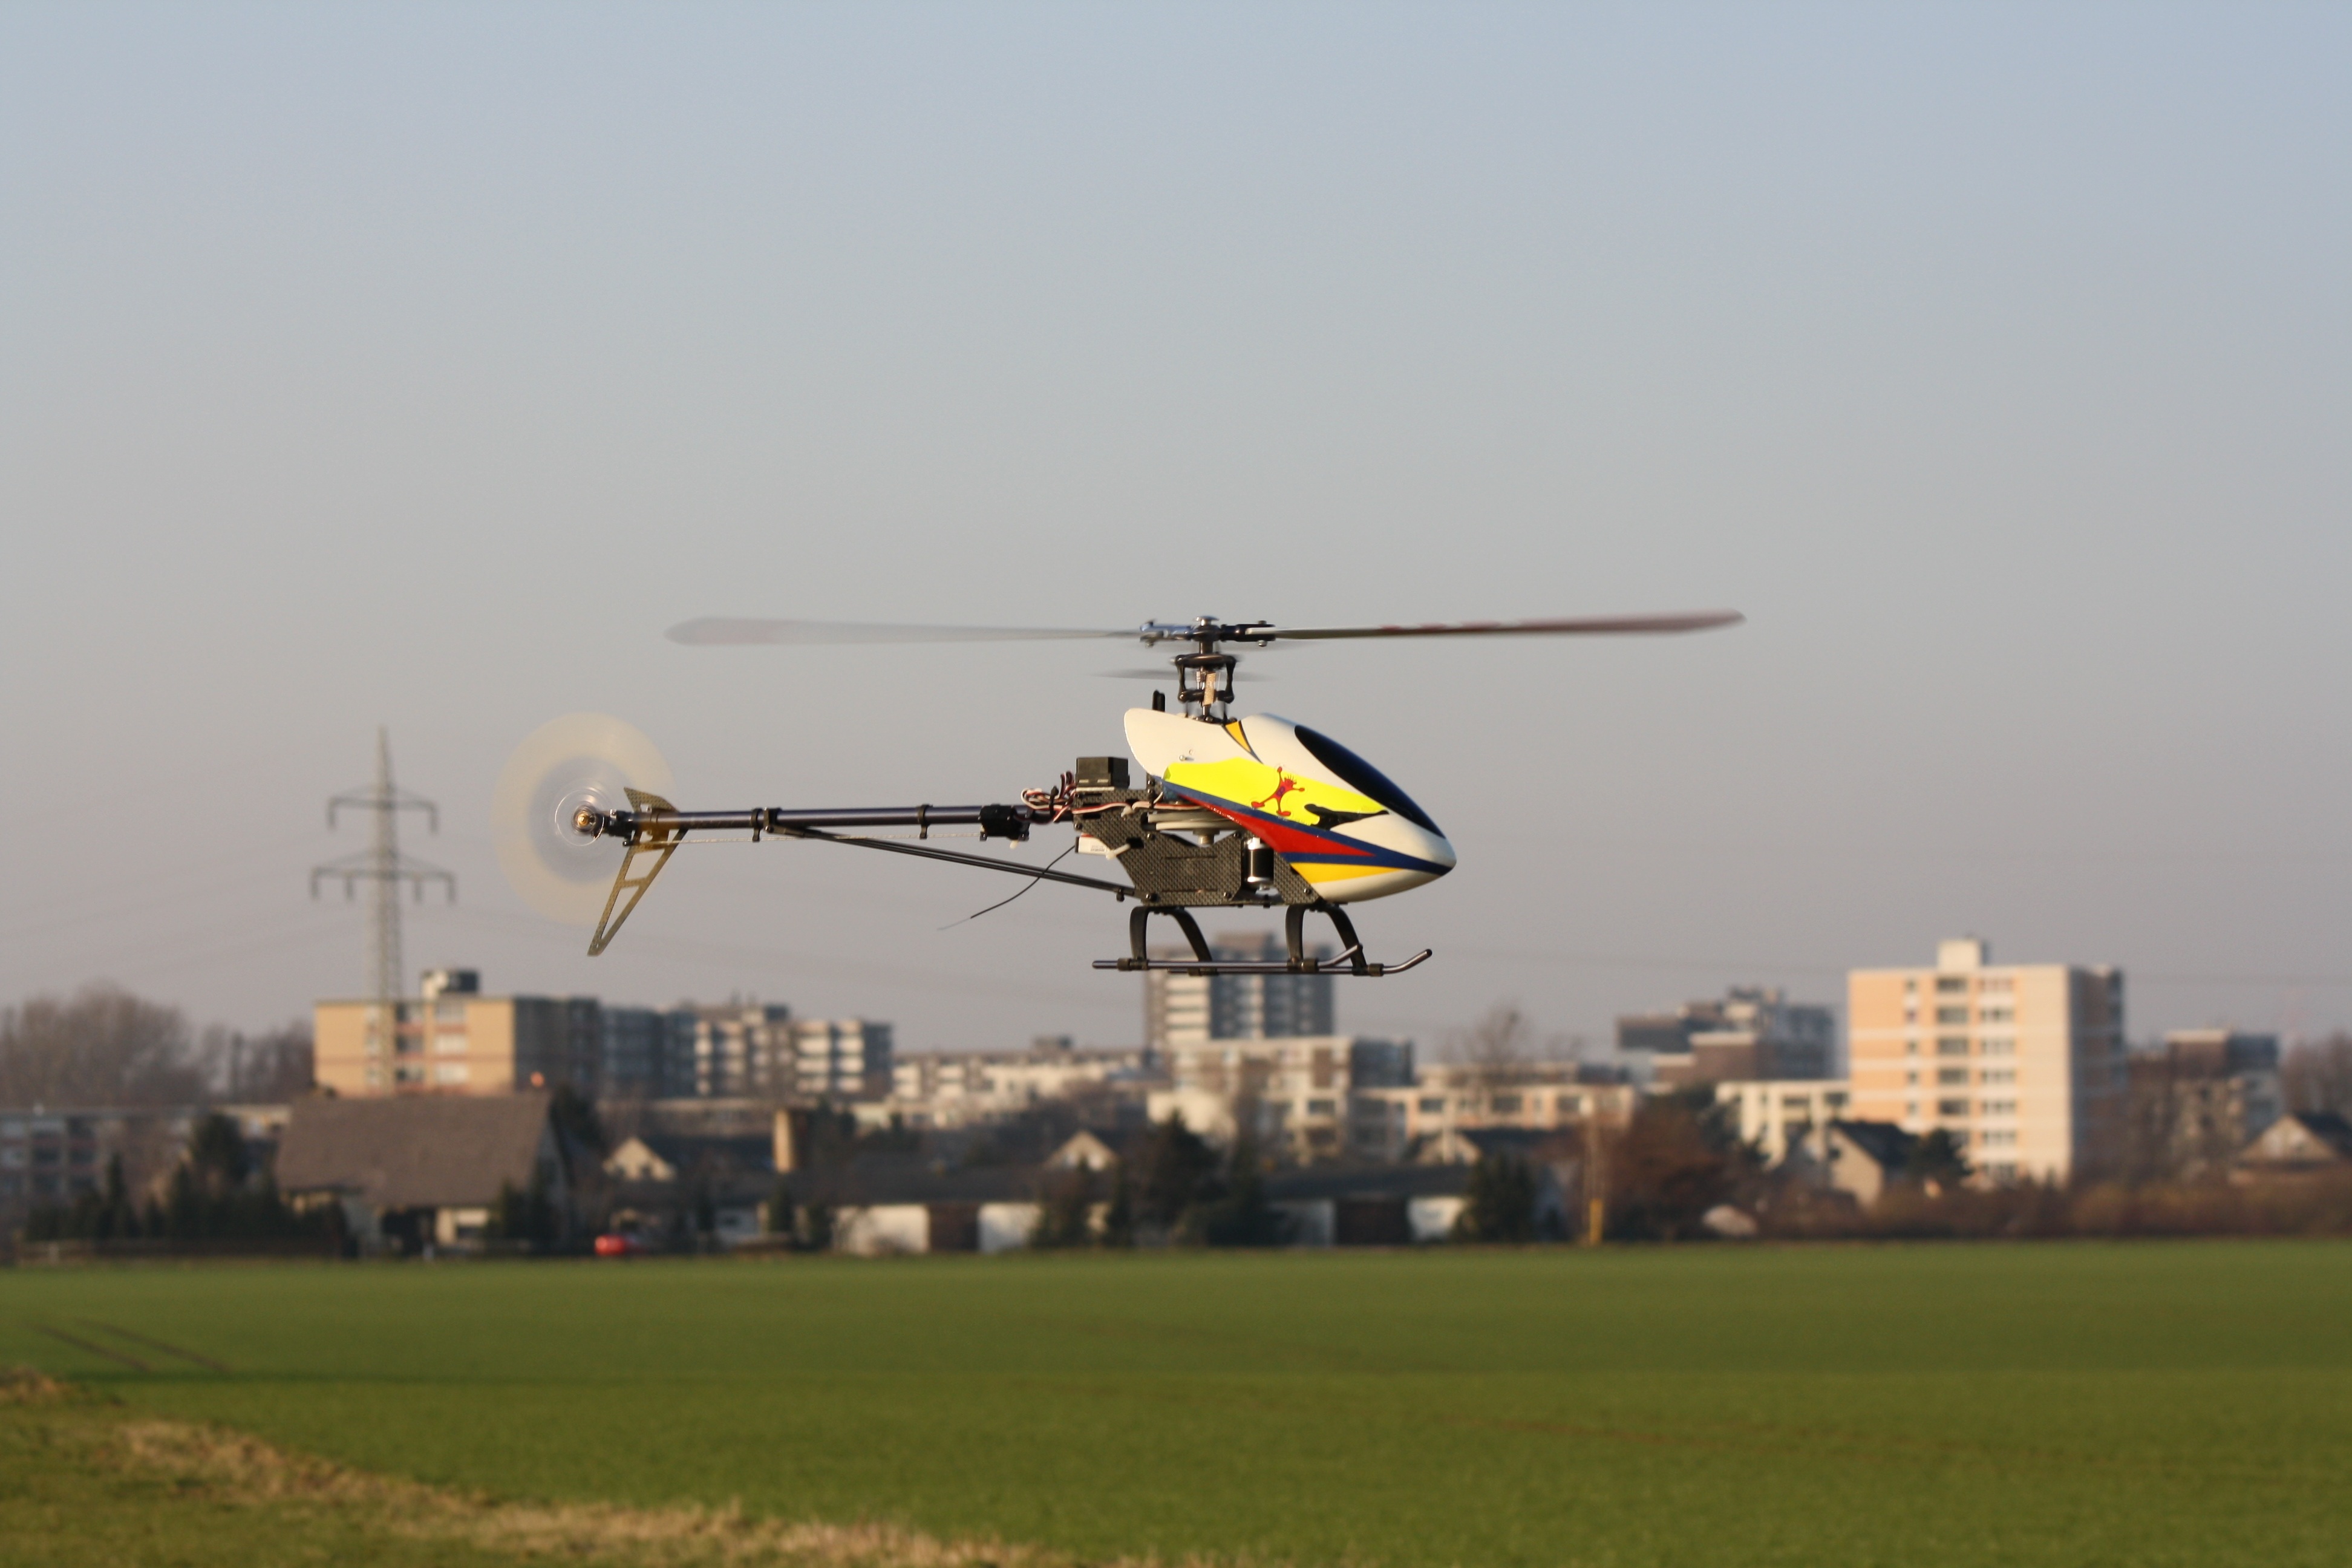
aircraft, model, vehicle, aviation, flight, helicopter, toy, rotorcraft, air force, atmosphere of earth, helicopter rotor, military helicopter, radio controlled helicopter, rc model making